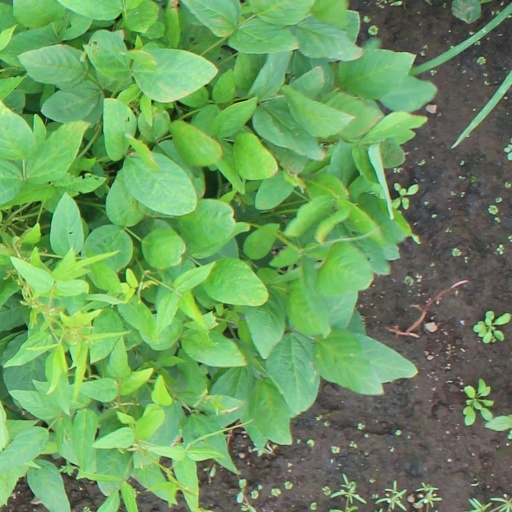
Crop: soybean